Kapparot

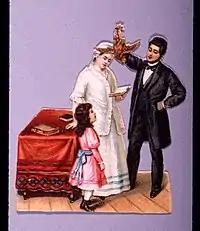
Lithograph of Kapparot, late 19th/early 20th century

Kapparot (Ashkenazi transliteration:) is a customary atonement ritual practiced by some Orthodox Jews on the eve of Yom Kippur. This is a practice in which either money is waved over a person's head to try and transfer the sins of the person and then donated to charity, or else a chicken is waved over the head to try and transfer said person's sins and then slaughtered in accordance with halachic rules and donated to the hungry. It is important to clarify that it is not a sacrifice as it is not even an offering and it can be eaten just as any other chicken.